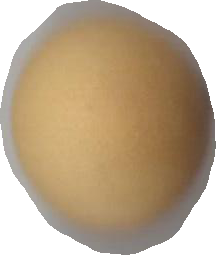
Variety: Dega